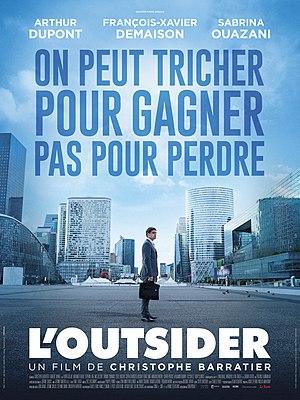
Affiche du film L'Outsider (Q25111228)
L'Outsider est un film français réalisé par Christophe Barratier, sorti en 2016. Il met en scène Arthur Dupont, François-Xavier Demaison et Sabrina Ouazani. Le film relate l'histoire de Jérôme Kerviel, de son embauche à la Société Générale jusqu'à la crise financière de la banque en janvier 2008, où Kerviel est considéré responsable de la perte de 4,9 milliards d'euros.